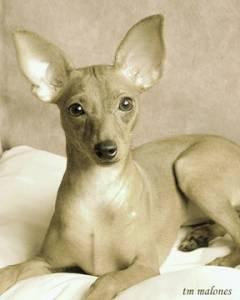
miniature pinscher